Birmingham, Alabama

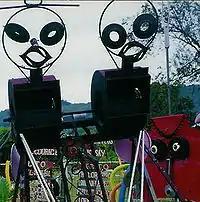
Joe Minter's "African Village in America" is a half-acre visionary art environment near downtown Birmingham.

Birmingham is home to numerous cultural festivals showcasing music, films, and regional heritage. Sidewalk Moving Picture Festival brings filmmakers from all over the world to Birmingham to have their films viewed and judged. This festival usually is scheduled in late August at eight venues around downtown. Screenings are concentrated at the Alabama Theatre.